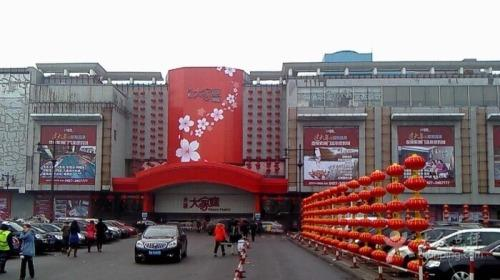
地标名称：盛京百货大家庭
所在城市：沈阳市·沈河区